Haitian deportation in the United States

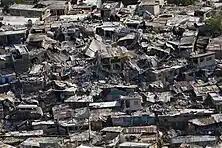
Damage from the 2010 Haiti Earthquake

A 7.0 earthquake hit Léogâne, Haiti on January 12, 2010, causing damage to about 80-90% of the city's buildings. Many other cities were destroyed and over 100,000 were killed. This caused an influx of Haitian immigrants, mostly to Florida and New York.